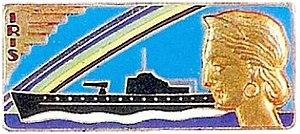
Insigne du sous-marin Iris
L'Iris (Q188) est un sous-marin français de la Marine nationale, de la classe Minerve. Il a servi pendant la première moitié de la Seconde Guerre mondiale.